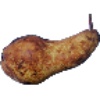
Label: pear_abate